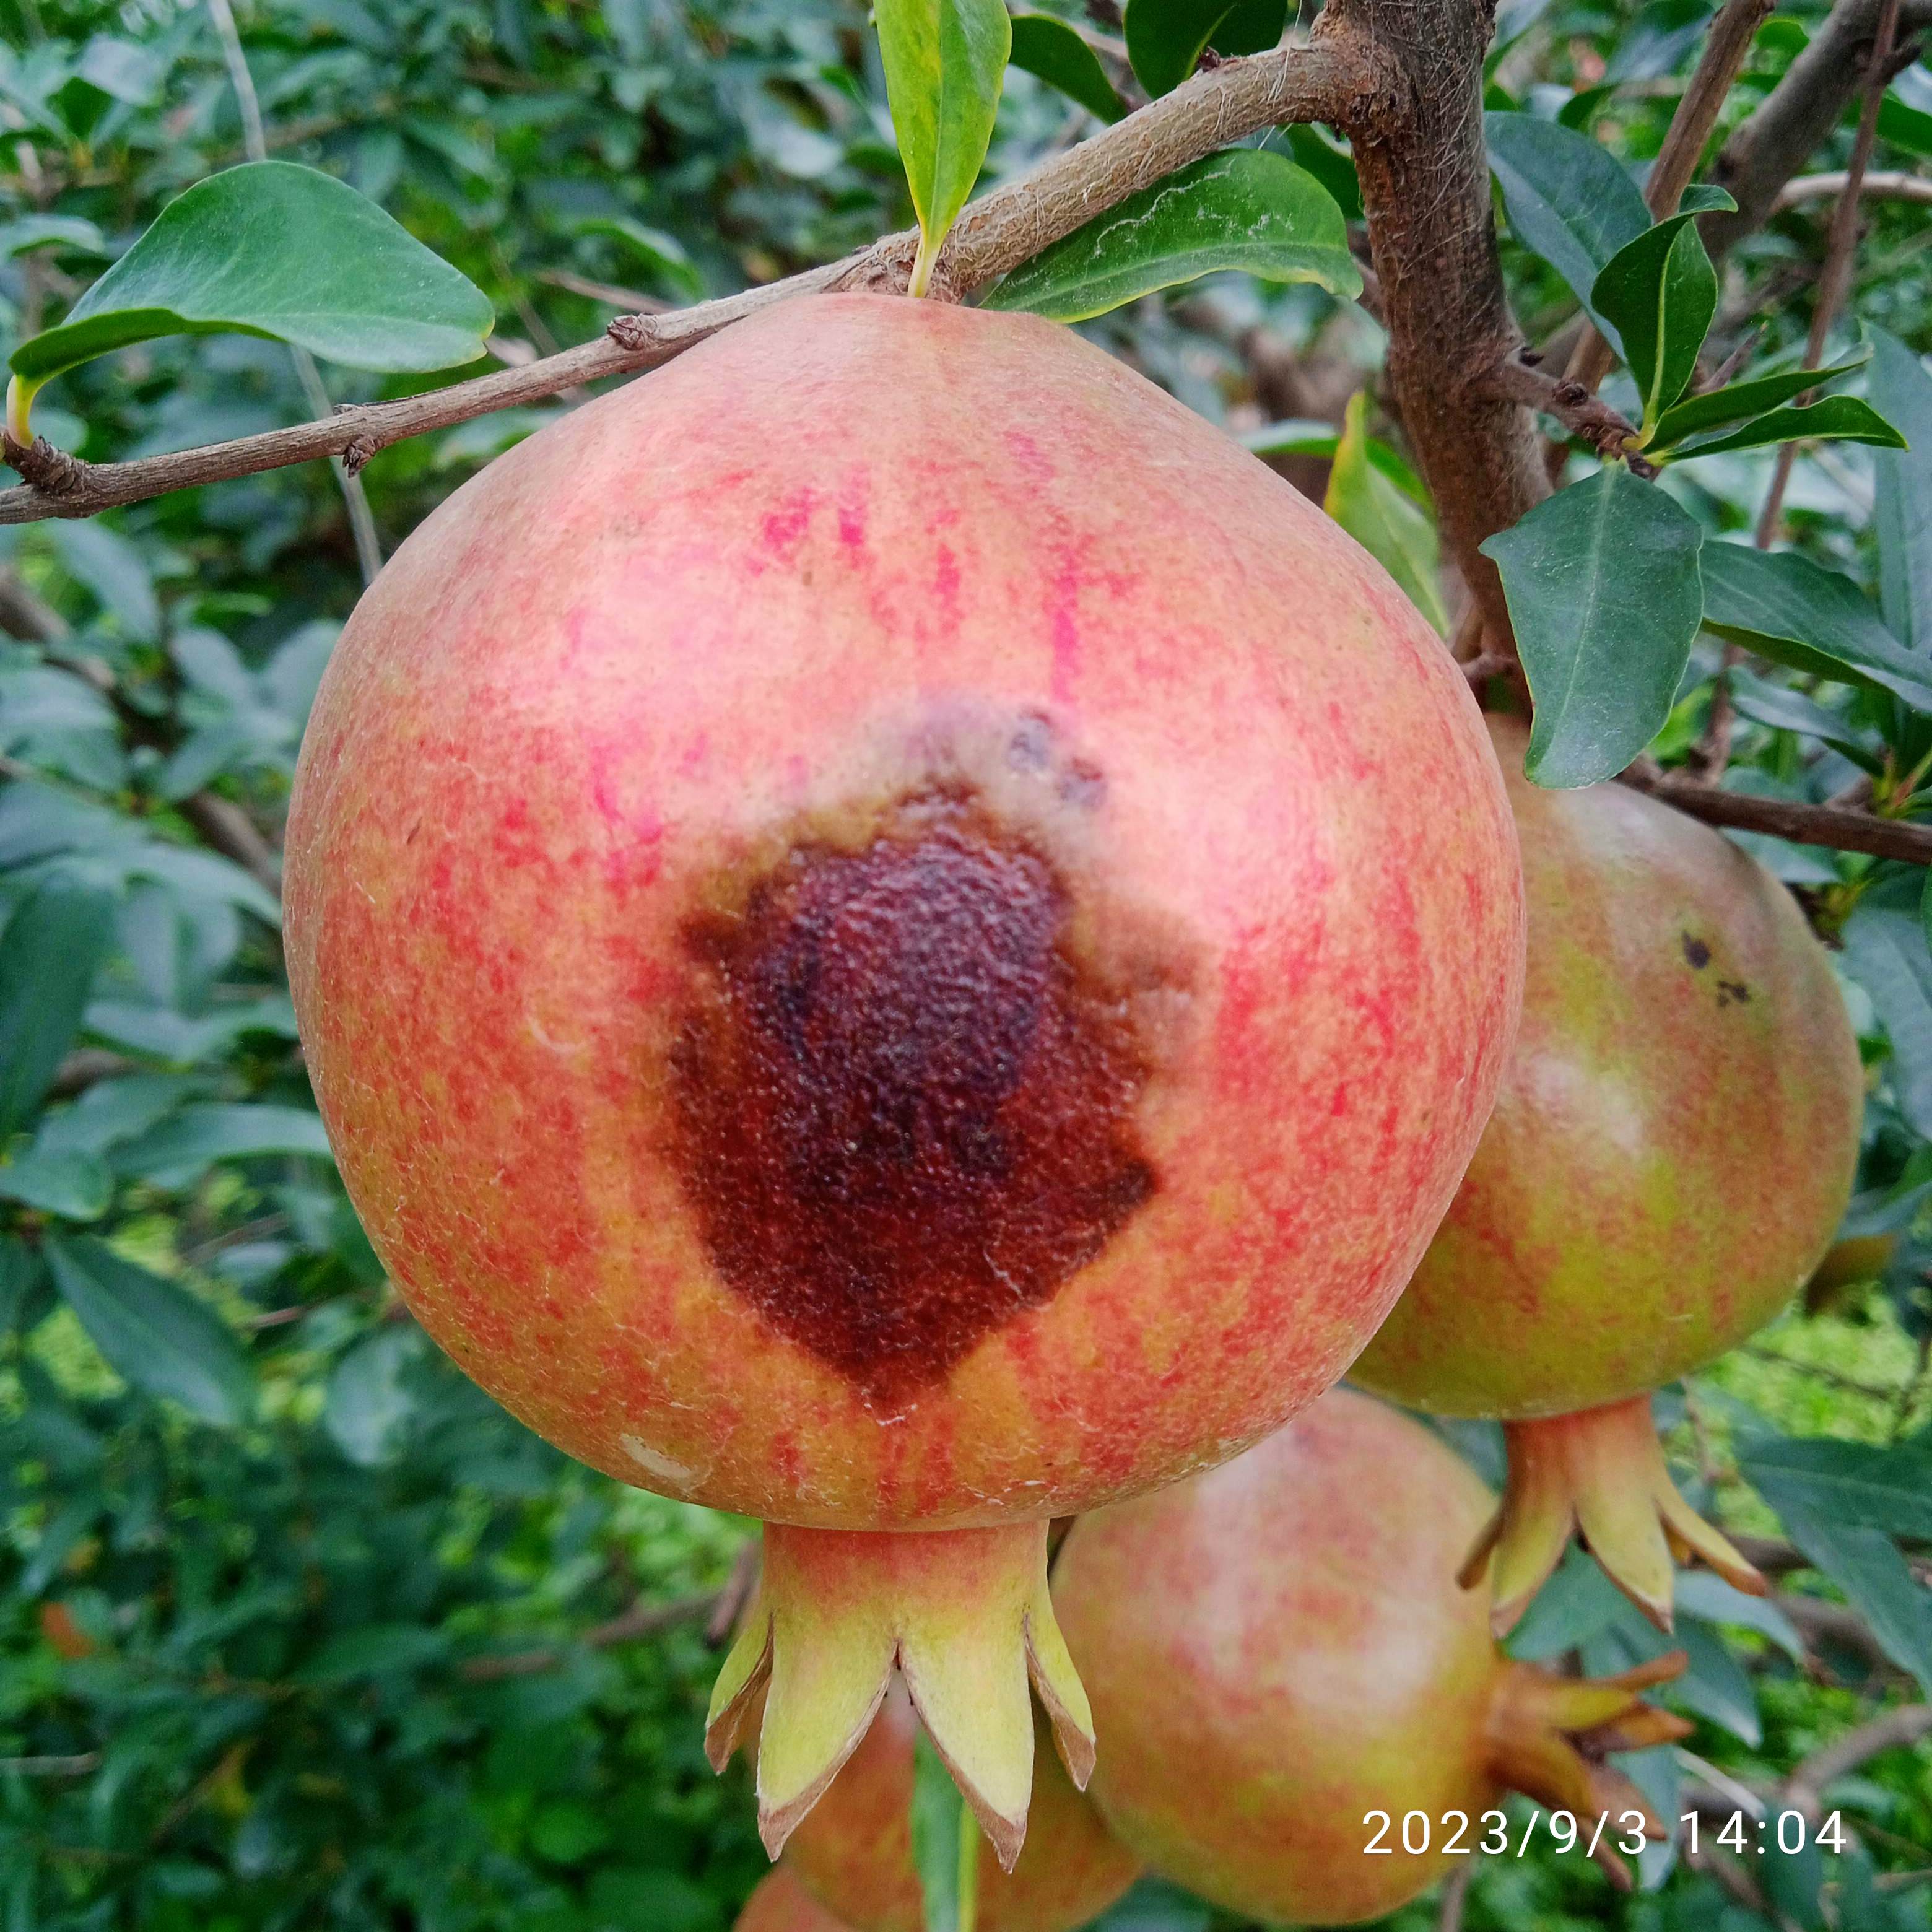
Label: Anthracnose